Hotel California (Tyga album)

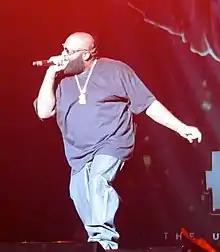
Rapper Rick Ross made a guest appearance on the album's first single "Dope".

In November 2012, Tyga announced that the first single will be titled "Dope", which features guest vocals from a fellow rapper Rick Ross. The song was premiered on December 20, 2012, through Power 106. The song features a sample of Dr. Dre's "Deep Cover". The single was released via digital download on January 15, 2013. The music video was released on January 18, 2013. The song peaked at number 68 on the US "Billboard" Hot 100.